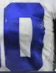
Number: 0